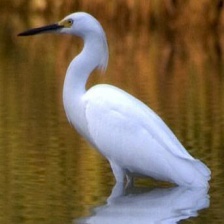
Species: SNOWY EGRET
Scientific name: EGRETTA THULA